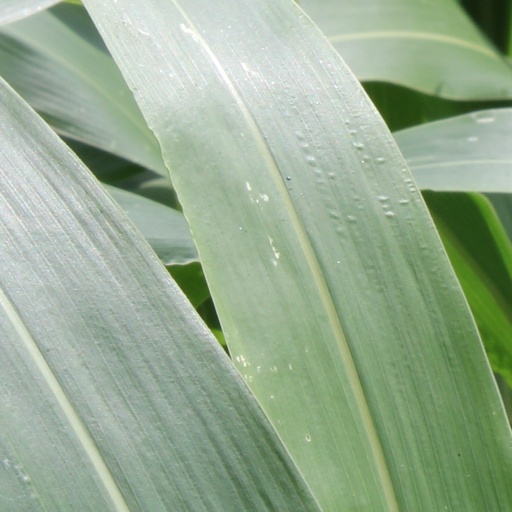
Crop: sorghum